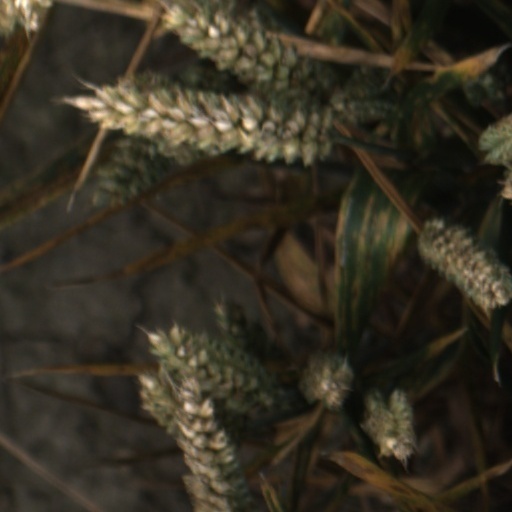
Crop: wheat